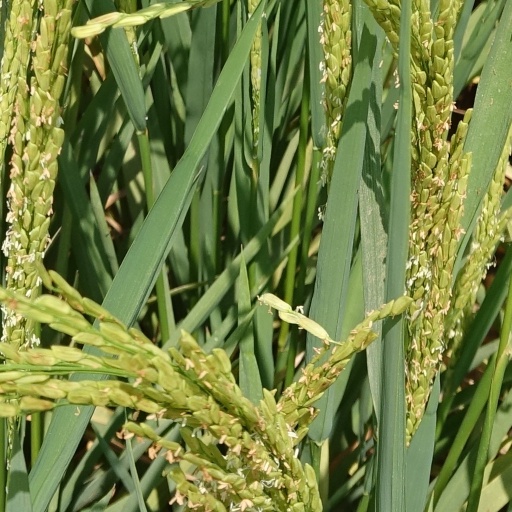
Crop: rice